Ma and Pa Kettle (film)

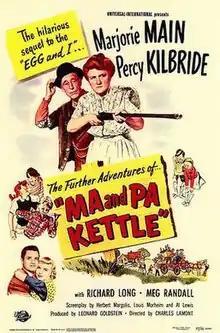
Theatrical release poster

Ma and Pa Kettle (also known as The Further Adventures of Ma and Pa Kettle) is a 1949 American comedy film directed by Charles Lamont. It is the sequel to the 1947 film version of Betty MacDonald's semi-fictional memoir "The Egg and I" and the first official installment of Universal-International's "Ma and Pa Kettle" series starring Marjorie Main and Percy Kilbride.